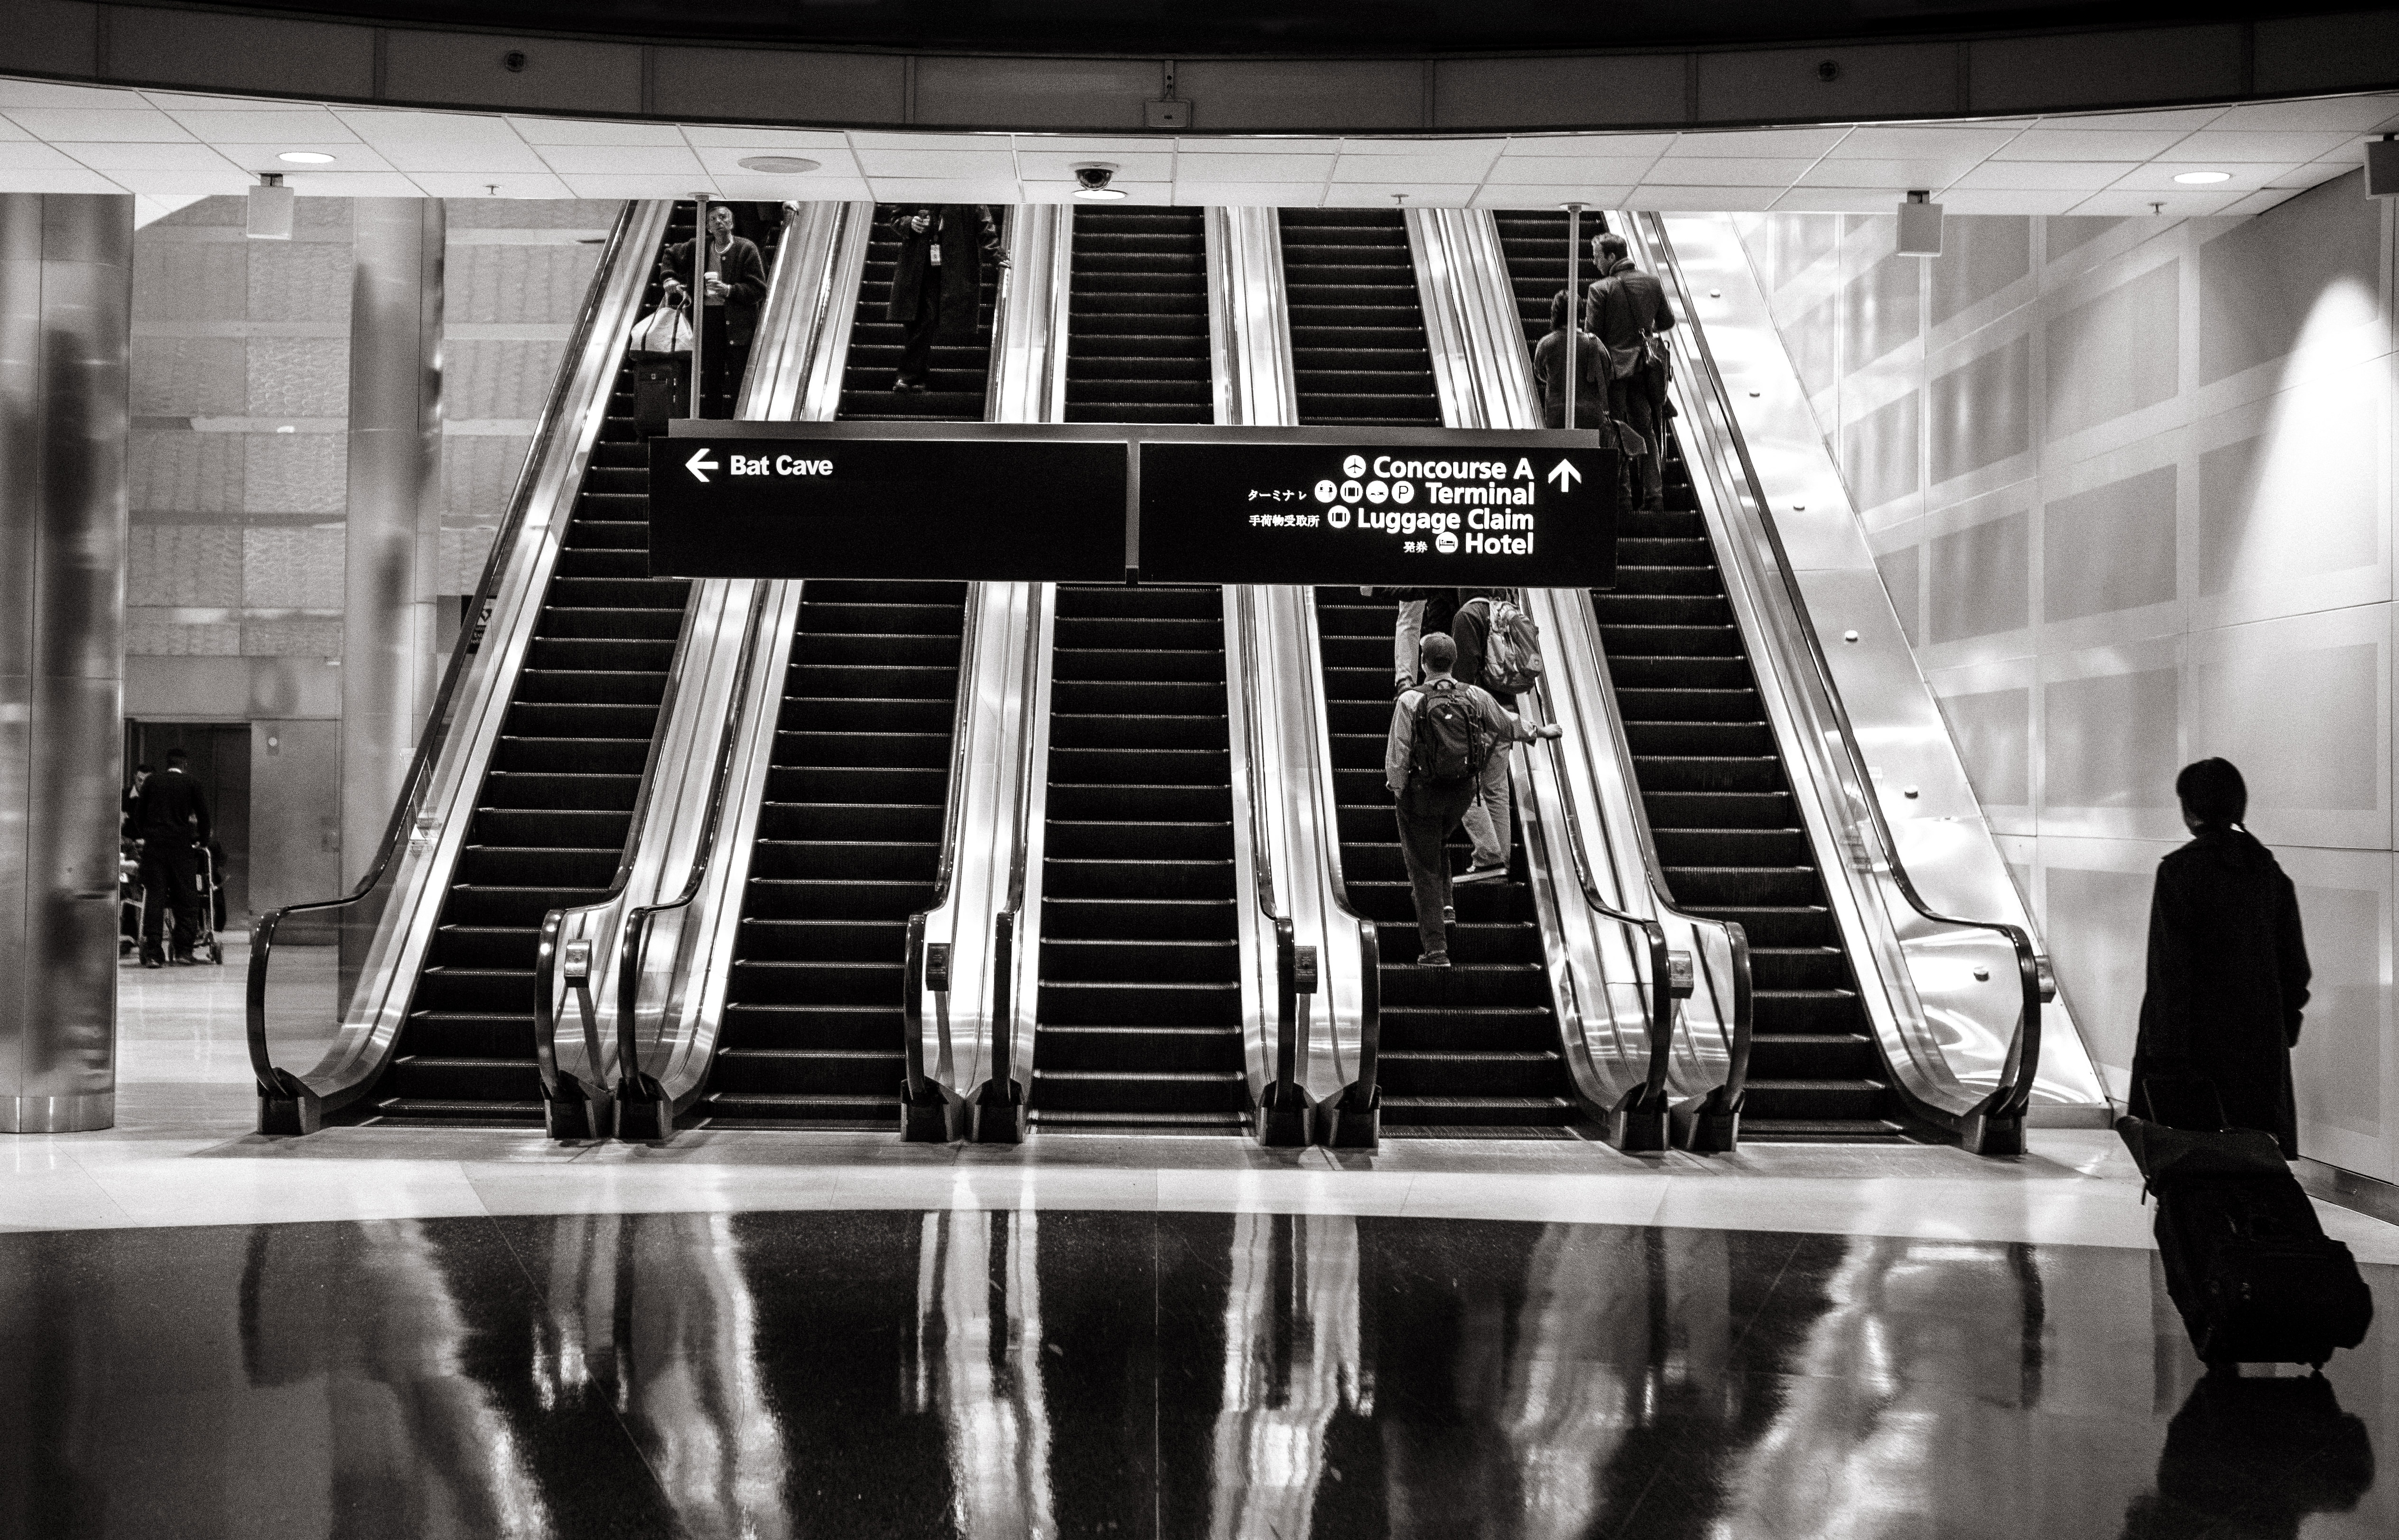
black and white, people, white, photography, airport, train station, black, monochrome, moving, stairs, photograph, escalators, monochrome photography